Languages of Slovenia

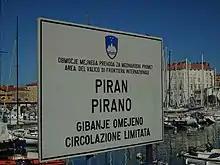
Bilingual Slovene-Italian sign in Piran.

The Italian language is an officially recognized minority language in Slovenia. Around 3,700 Slovenian citizens speak Italian as their mother tongue, mostly Istrian Italians. Their numbers drastically decreased following the Istrian–Dalmatian exodus (1943–1960).